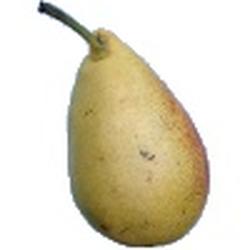
Label: Pear